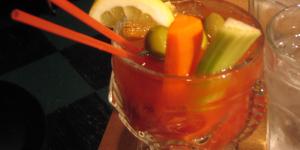
blody mary